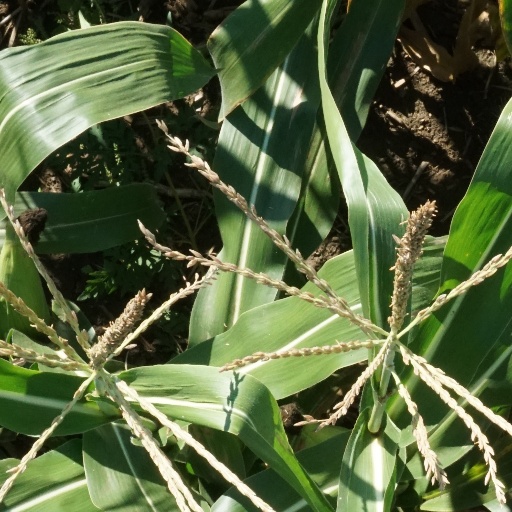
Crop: maize; corn